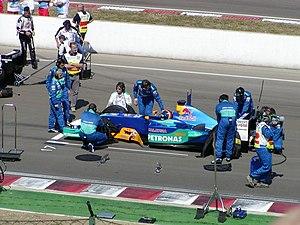
La Sauber C22 est la monoplace engagée par l'écurie suisse Sauber lors de la saison 2003 de Formule 1. Elle est pilotée par les Allemands Nick Heidfeld, qui effectue sa troisième année consécutive au sein de l'écurie, et Heinz-Harald Frentzen qui a commencé sa carrière chez Sauber en 1994. Le pilote-essayeur est le Suisse Neel Jani.